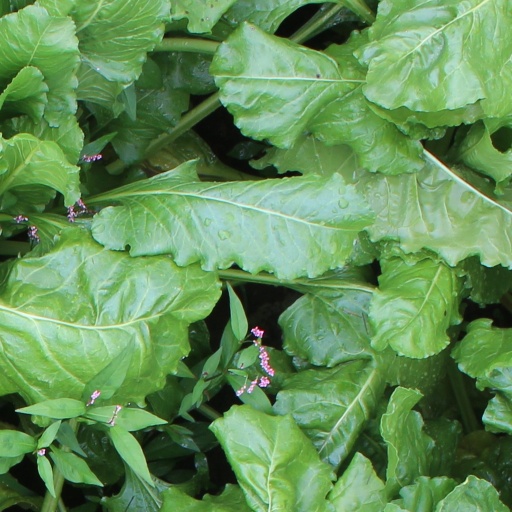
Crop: sugar beet